Delos Bennett Sackett

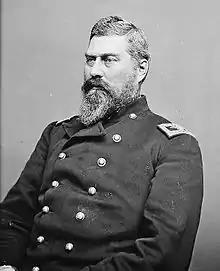

Delos Bennett Sackett (April 14, 1822 – March 8, 1885) was a career officer in the United States Army, and served in the American Civil War as a colonel in the Union Army. Later he became the Inspector General of the U.S. Army.